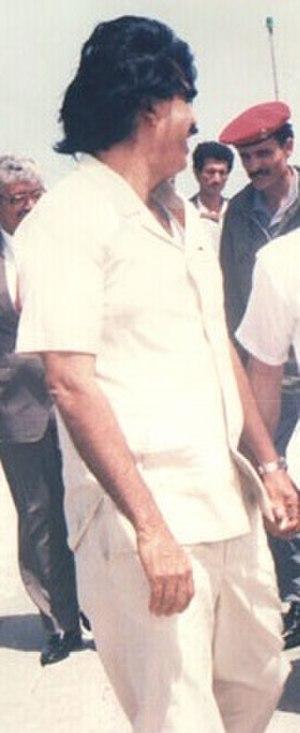
Le vice-président de la République du Yémen est le vice-chef de l'État du Yémen depuis la création de la fonction le 22 mai 1990. Il est le successeur constitutionnel du président de la République.
Le président de la République du Yémen est le chef de l'État yéménite et le commandant suprême des Forces armées yéménites.
Ali Salem al-Beidh, né le 10 février 1939, est un homme d'État yéménite qui a été secrétaire général du Parti socialiste yéménite au Yémen du Sud et puis vice-président du Conseil présidentiel à la suite de la réunification en 1990.